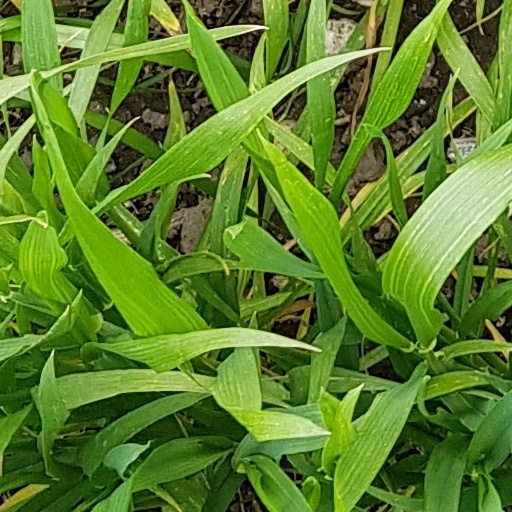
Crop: wheat